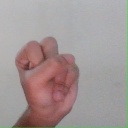
अक्षर: स